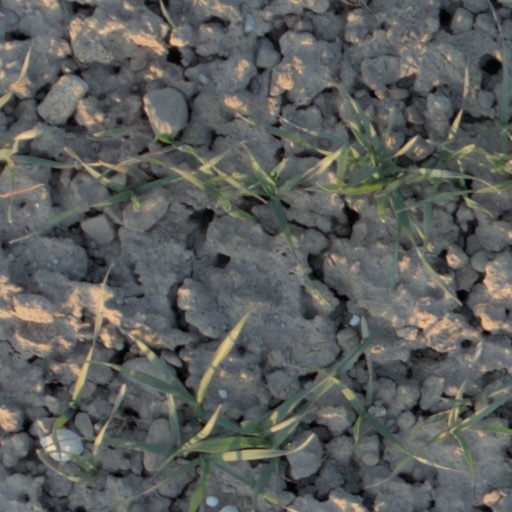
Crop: wheat